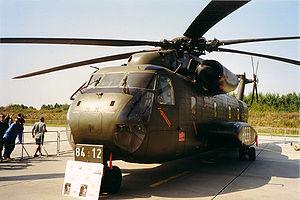
L'Heeresfliegertruppe est une branche de l'Heer, la force terrestre de la Bundeswehr. L’aviation de l’armée allemande est l’une des troupes d’appui au combat. Avec ses hélicoptères de combat et de transport, la Heeresfliegertruppe contribue aux opérations aéromobiles et mécanisées de l’armée.